Pirongia

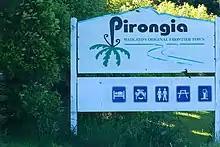
Pirongia tourist sign

At the northern end of the town, between the Waipā River and the Mangapiko Stream, is the site of Mātakitaki pā. This was the location of a Māori battle in May 1822 between invading musket-armed Ngāpuhi led by Hongi Hika and defending Waikato led by Pōtatau Te Wherowhero, during the musket wars.